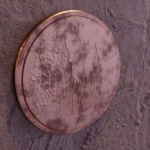
Coin value: 2cents
Country: es
Edition: 2cen